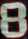
Number: 8